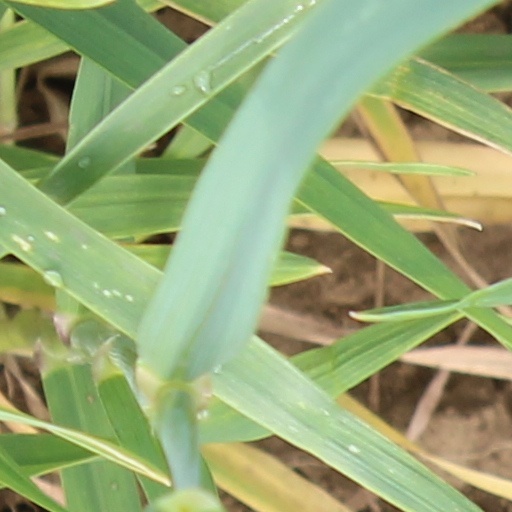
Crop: wheat